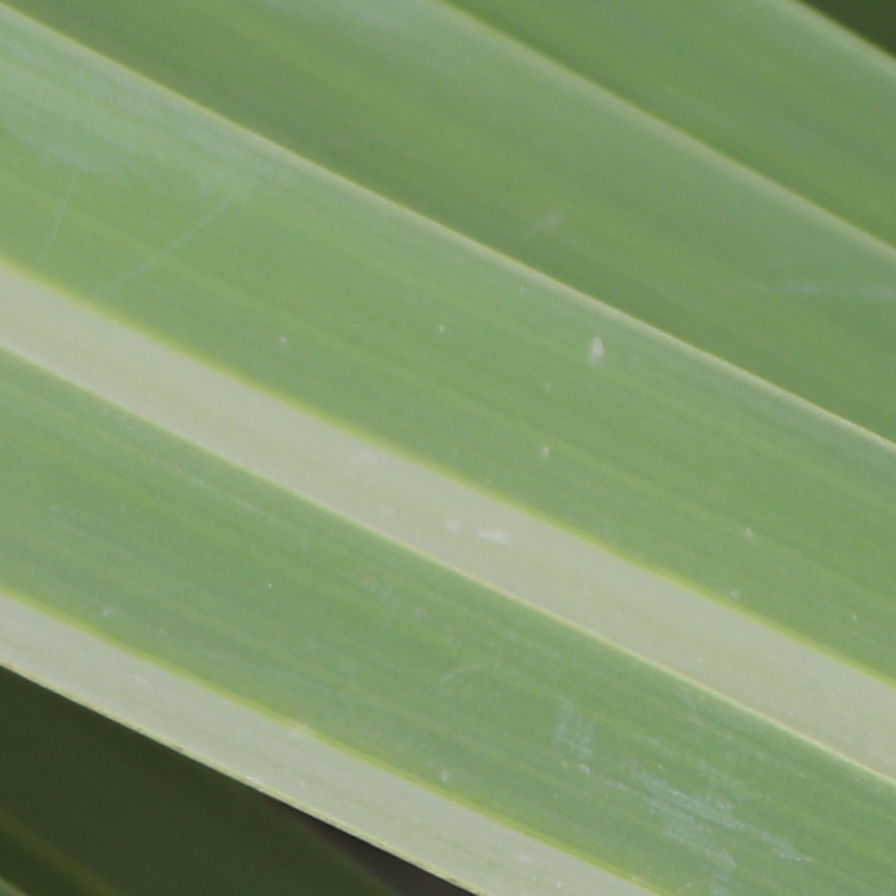
Label: Healthy